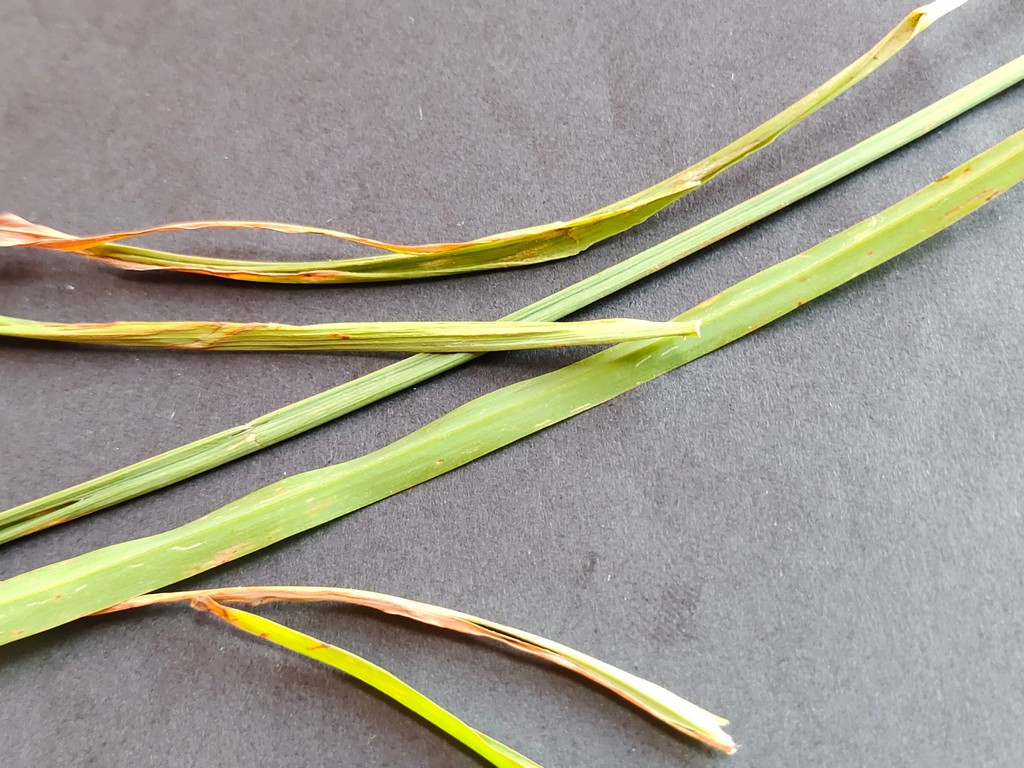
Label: Unhealthy